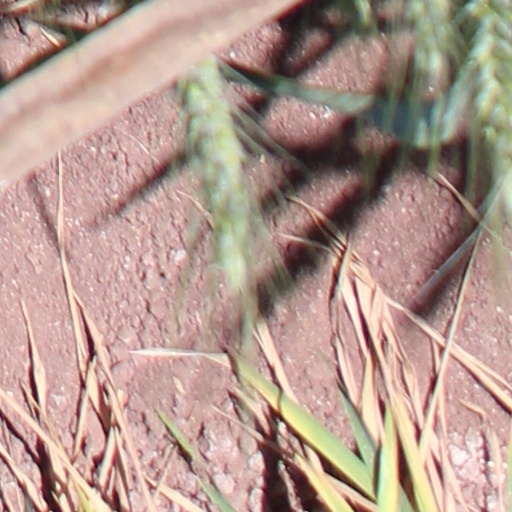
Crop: wheat